Phosphonium

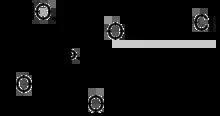
Tetrakis(hydroxymethyl)phosphonium chloride is used in production of textiles.

Tetrakis(hydroxymethyl)phosphonium chloride has industrial importance in the production of crease-resistant and flame-retardant finishes on cotton textiles and other cellulosic fabrics. A flame-retardant finish can be prepared from THPC by the Proban Process, in which THPC is treated with urea. The urea condenses with the hydroxymethyl groups on THPC. The phosphonium structure is converted to phosphine oxide as the result of this reaction.